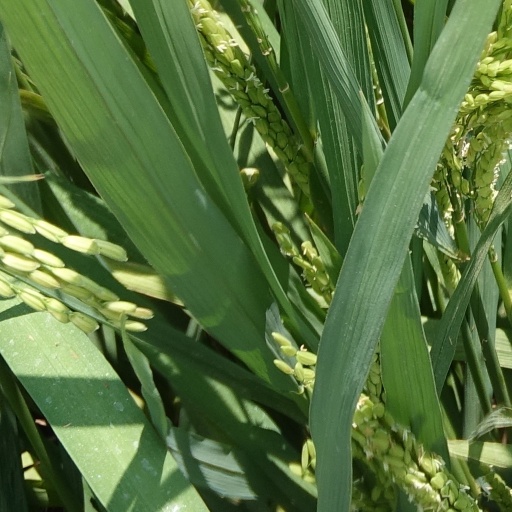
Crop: rice